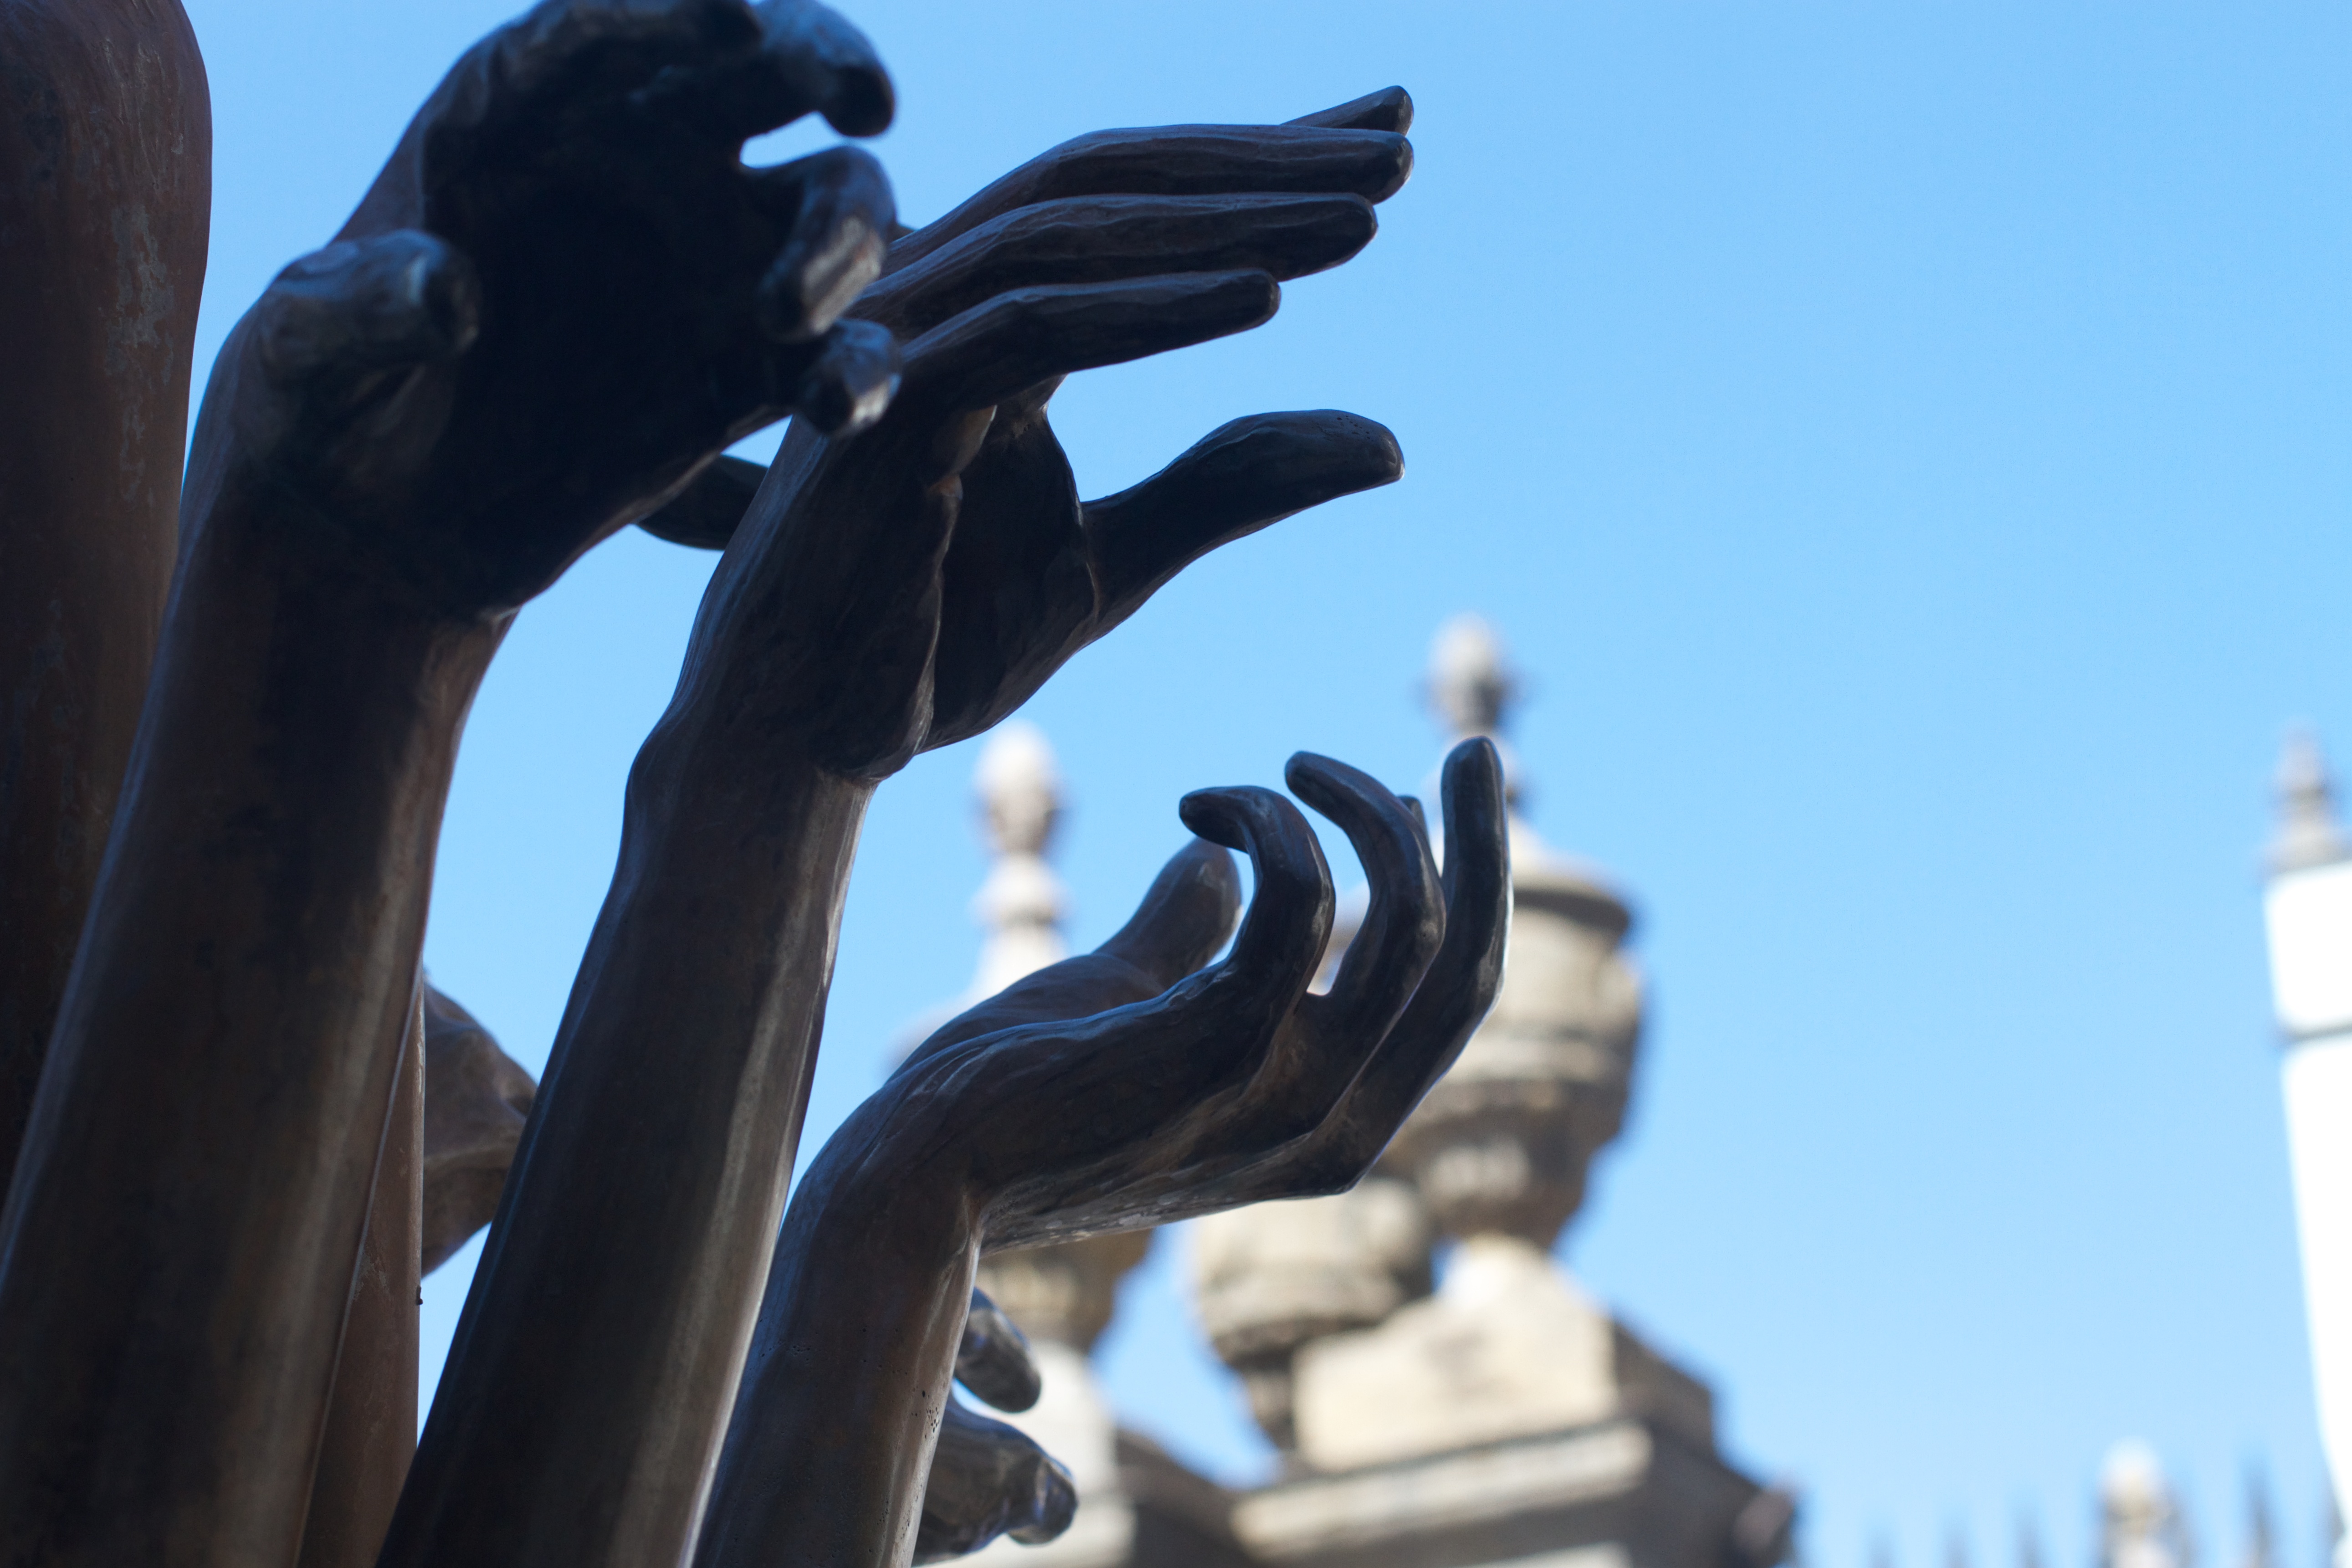
monument, statue, sculpture, art